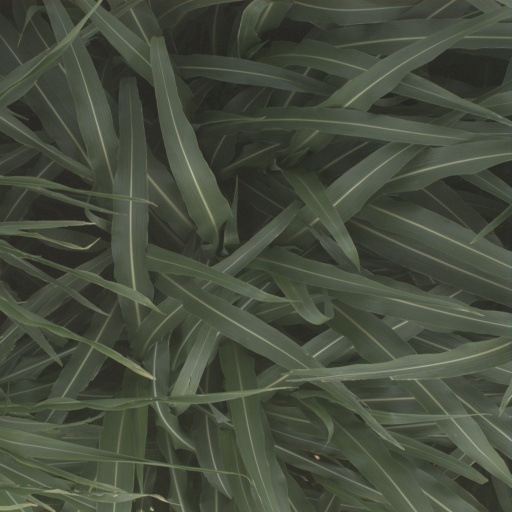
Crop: sorghum